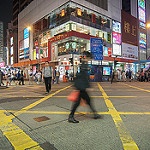
Label: street